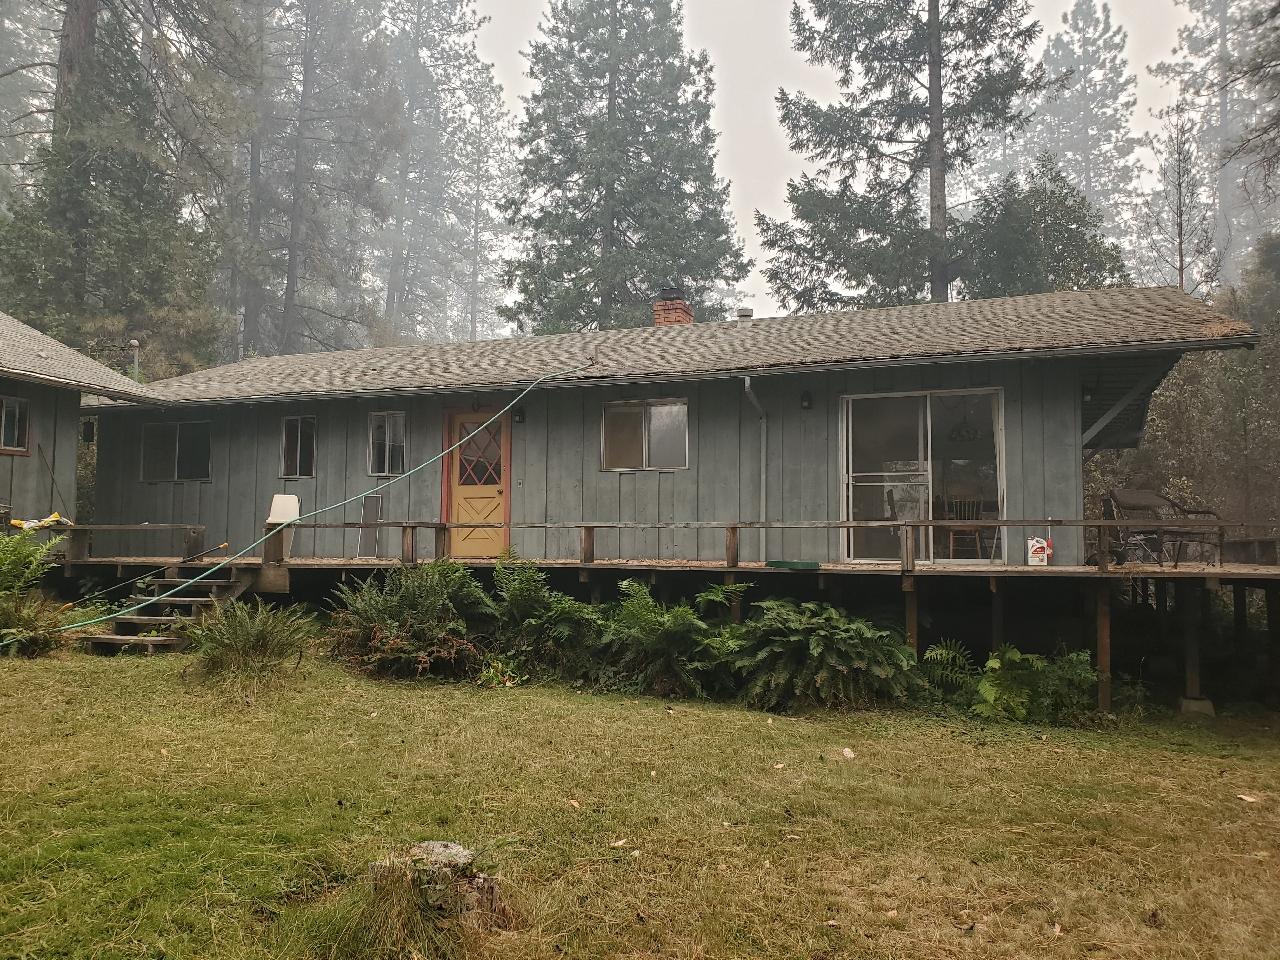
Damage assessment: affected